Ōta Dōkan

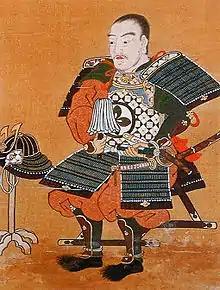
Portrait of Ōta Dōkan

, also known as Ōta Sukenaga (太田 資長), was a Japanese samurai lord, poet and Buddhist monk. He took the tonsure as a Buddhist priest in 1478, and he also adopted the Buddhist name, Dōkan, by which he is known today. Dōkan is best known as the architect and builder of Edo Castle (now the Imperial Palace) in what is today modern Tokyo; and he is considered the founder of the castle town which grew up around that Ōnin era fortress.